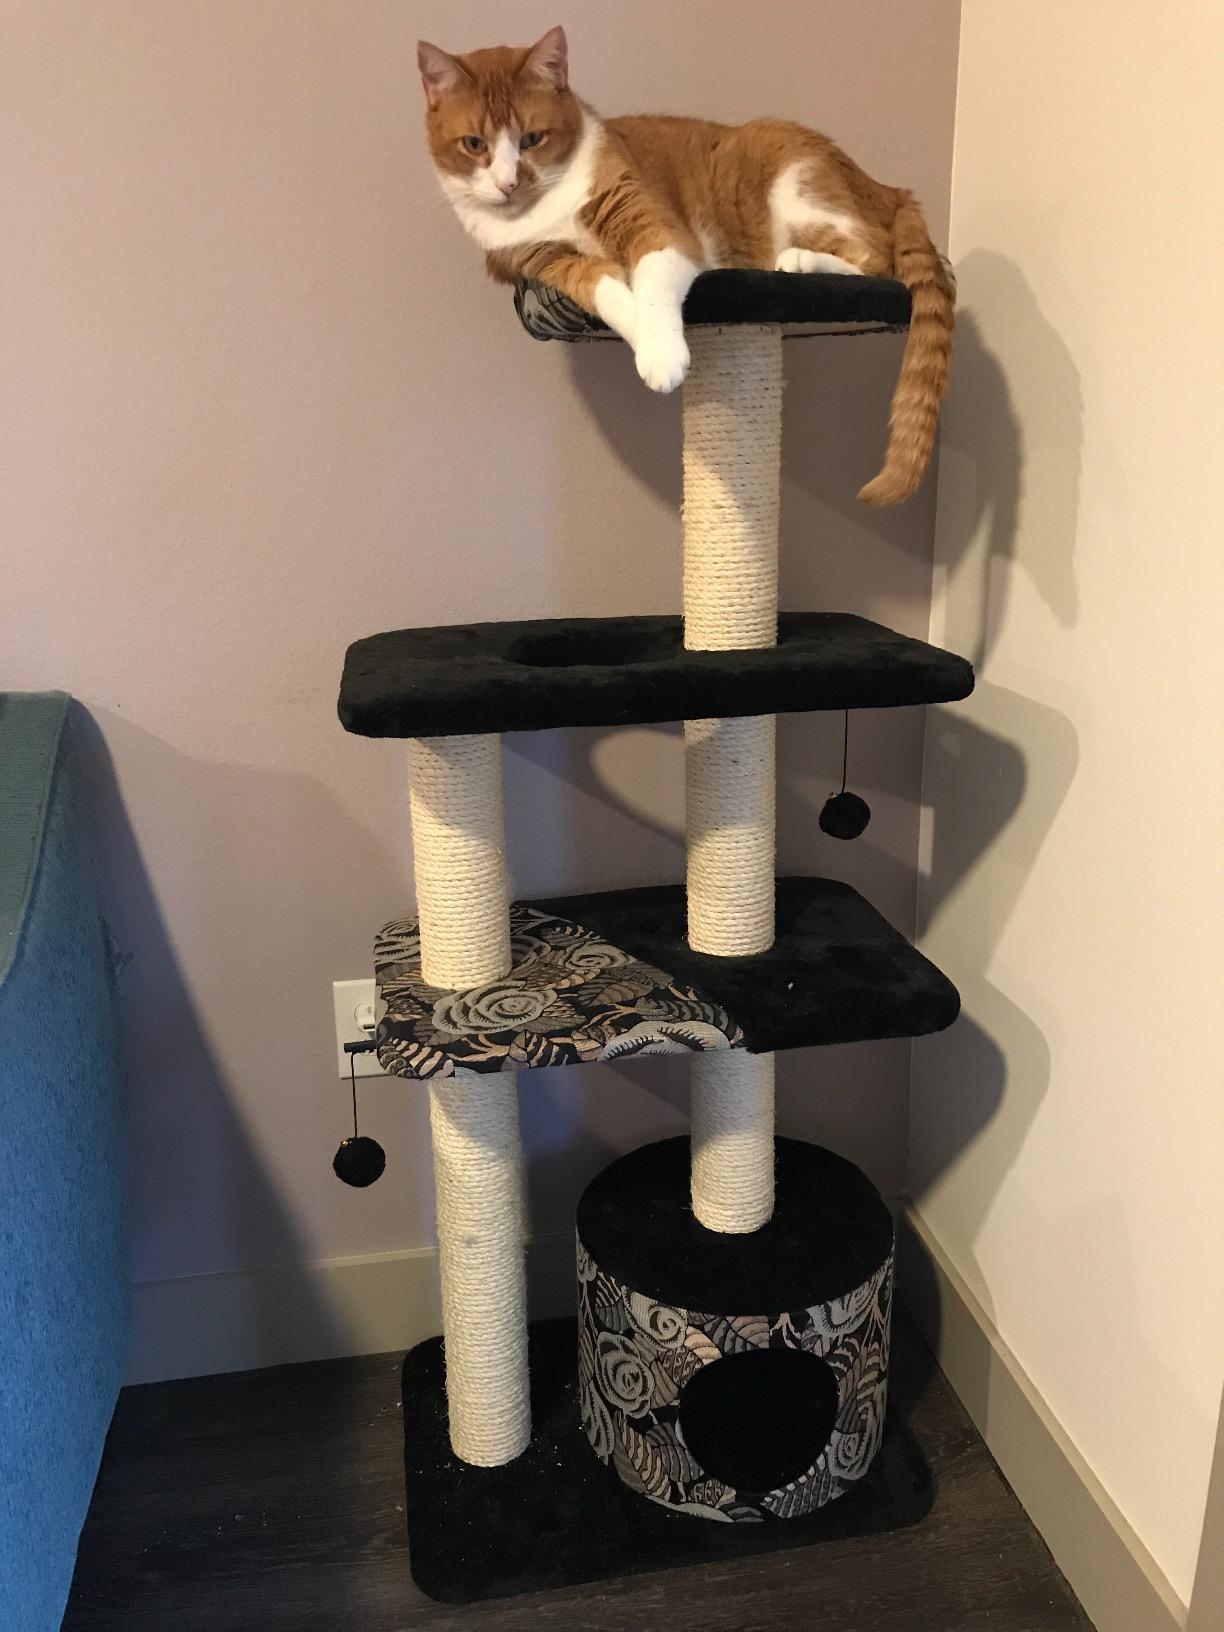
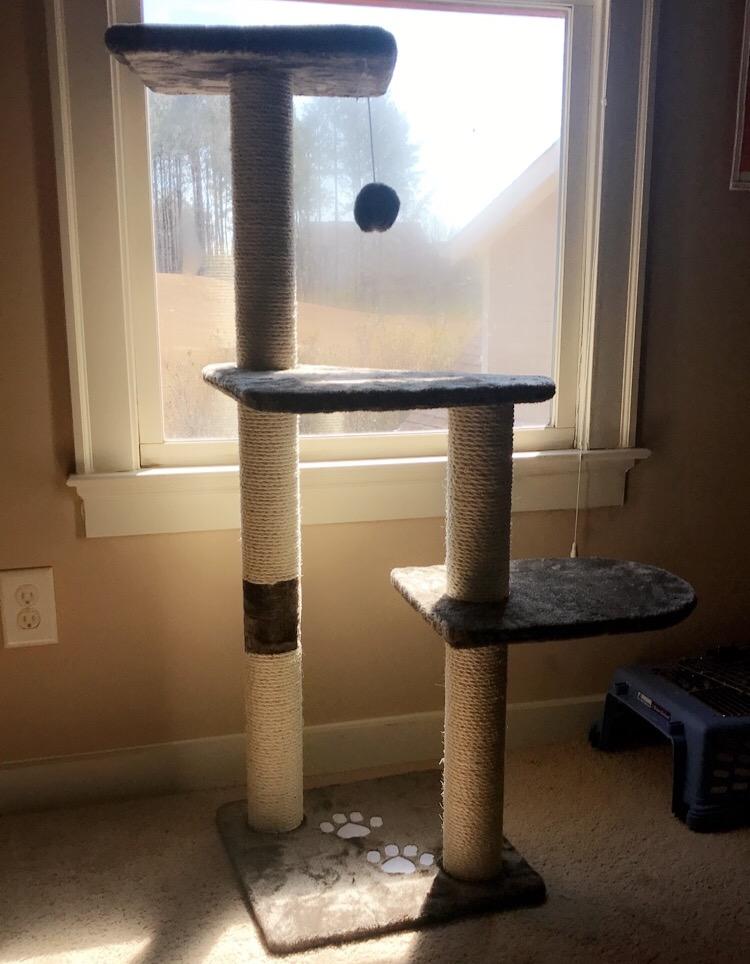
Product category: items_cat tree
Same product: no